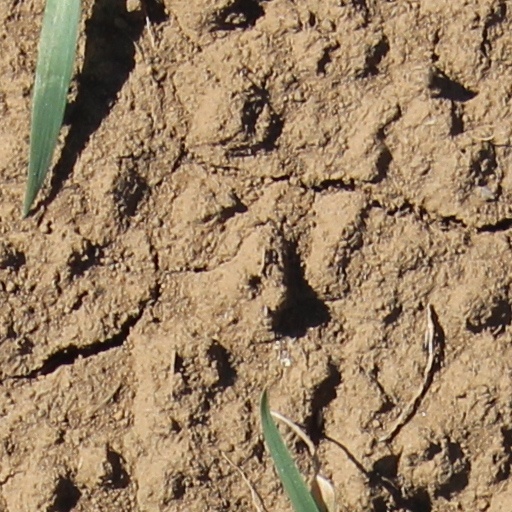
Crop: wheat